Delphic Hymns

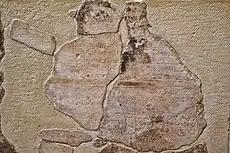

According to Pöhlmann and West, an archaic pentatonic effect is produced in the lowest tetrachords by avoiding the "lichanos", while above the "mese" there is modulation between a conjunct chromatic tetrachord (C D D F) and a disjunct diatonic one (D E F G), extended by two more chromatic notes, A and A. (A tetrachord is a series of four consecutive notes covering the interval of a fourth, e.g. C, B, A, G; the "lichanos" ("forefinger string") was the second note of a tetrachord going down; the "conjunct tetrachord" is the tetrachord whose lowest note is the "mese"; and the "disjunct tetrachord" is the one whose lowest note is the string above the "mese").